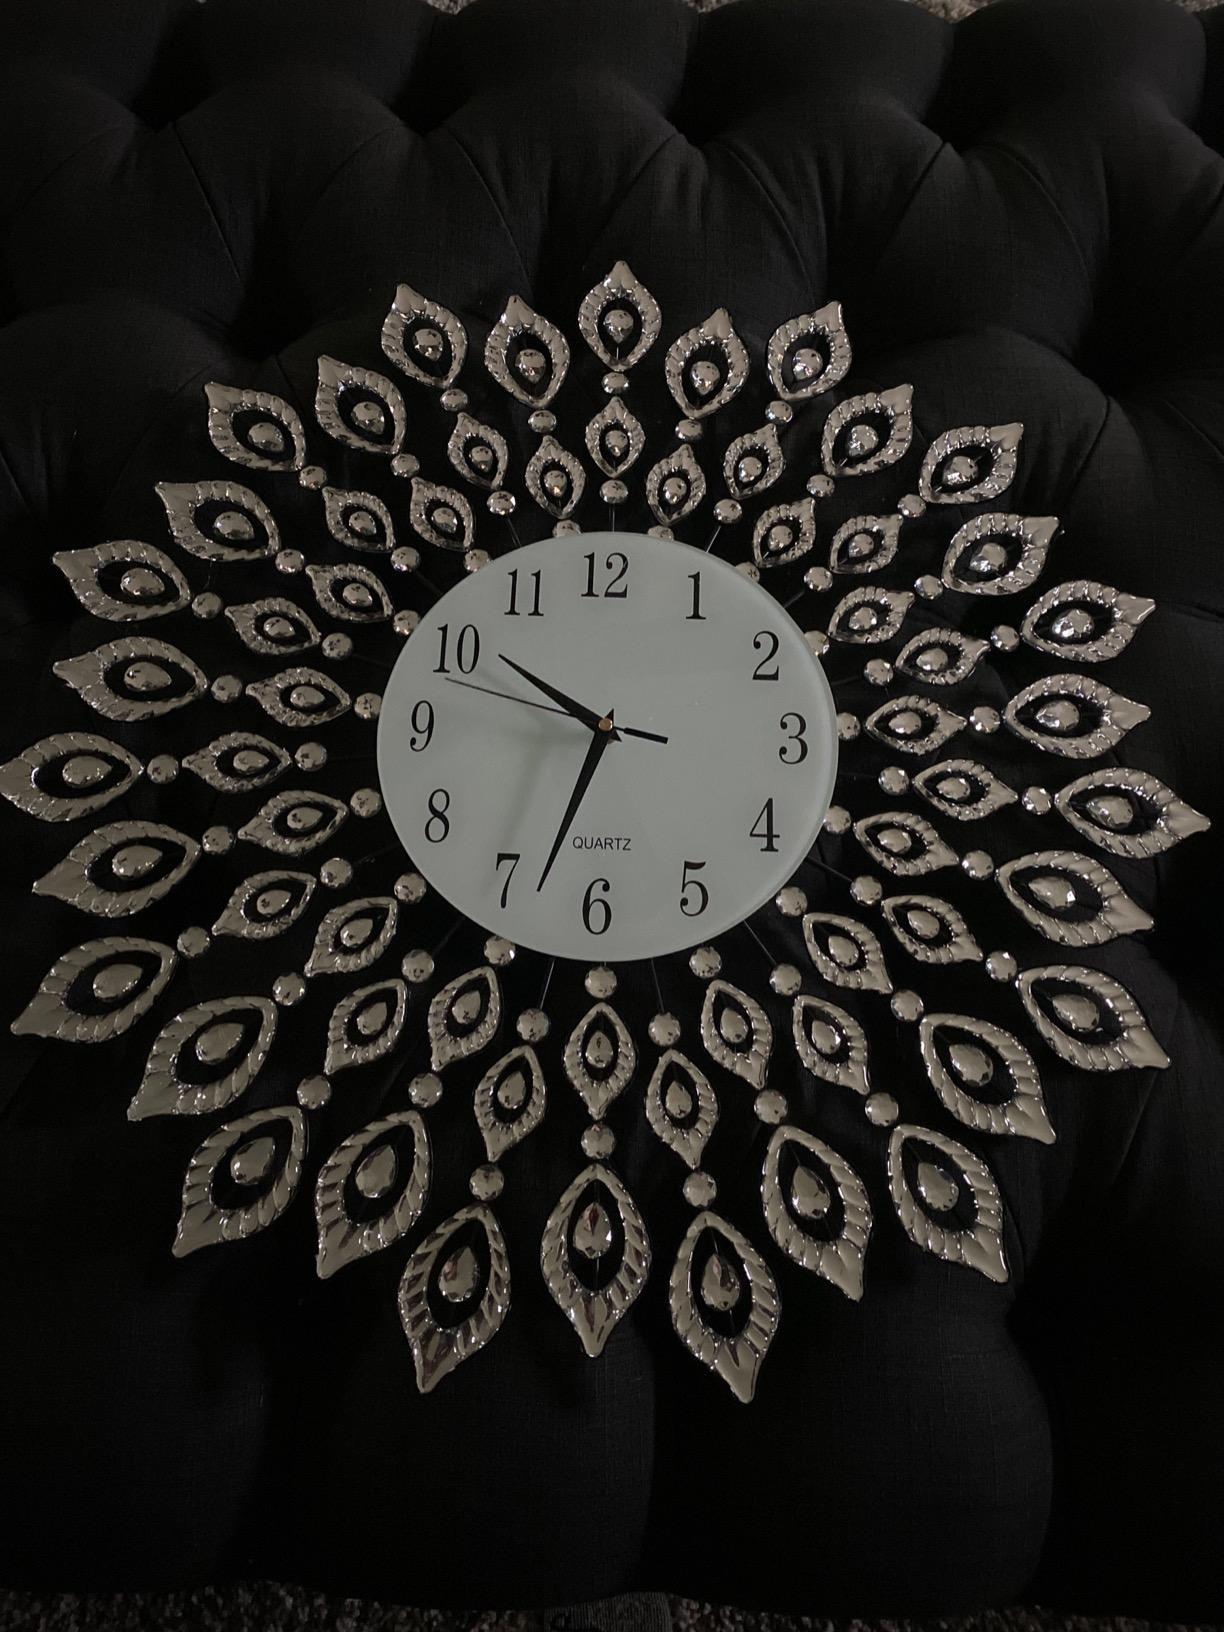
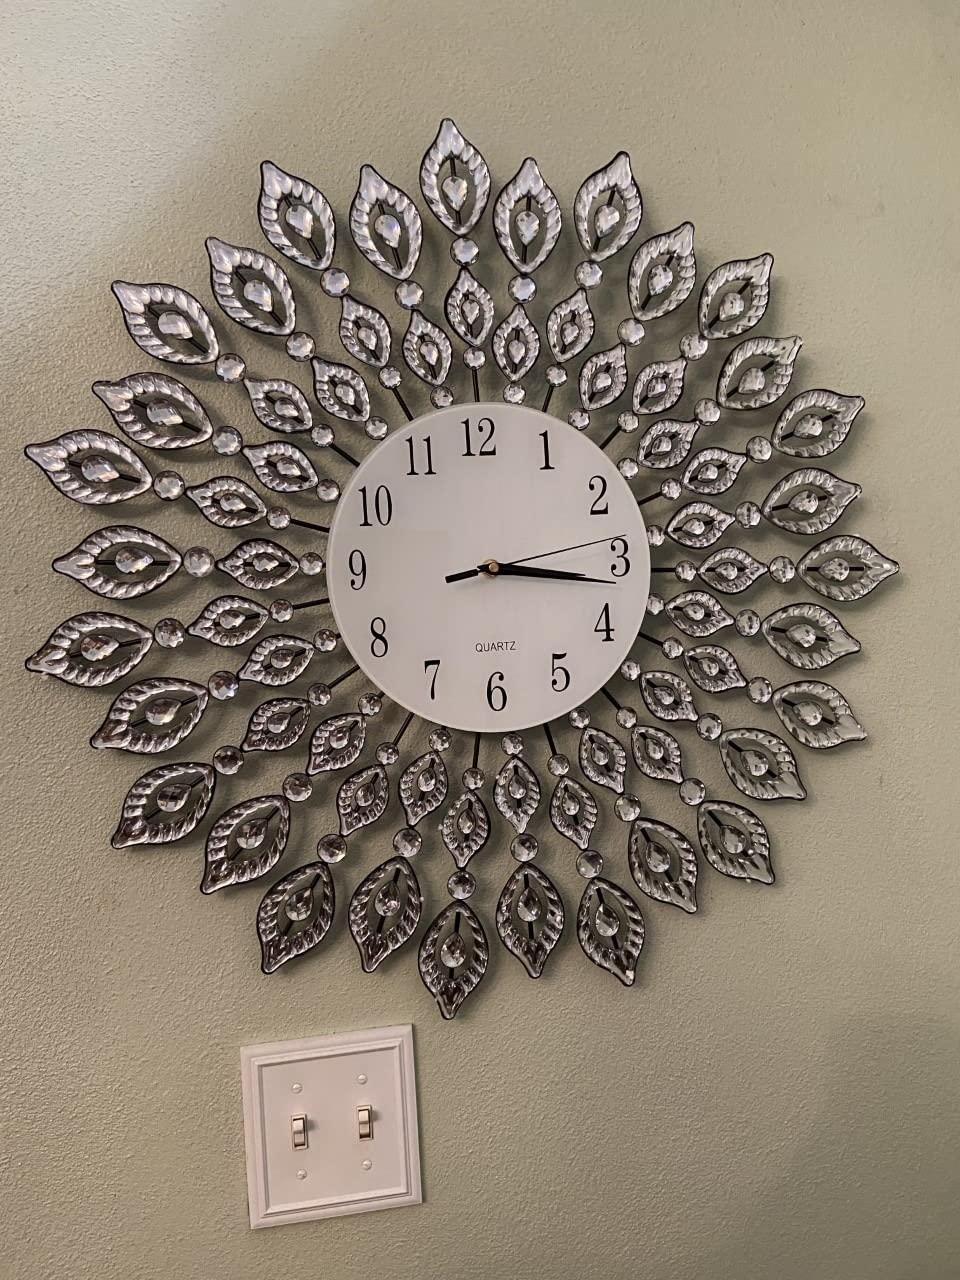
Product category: clock
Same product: yes